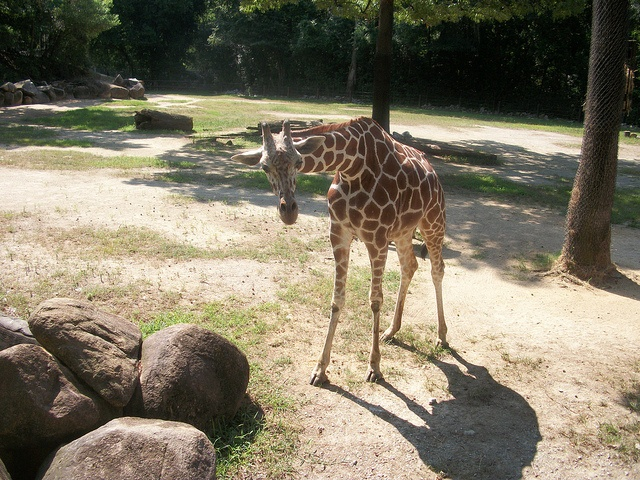
A giraffe with head lowered standing in a field with trees and rocks.
A giraffe standing in the middle of its pen.
A giraffe standing next to a cluster of rocks.
there is a very tall giraffe standing beside a tree
A giraffe looks at the camera while lowering its head.